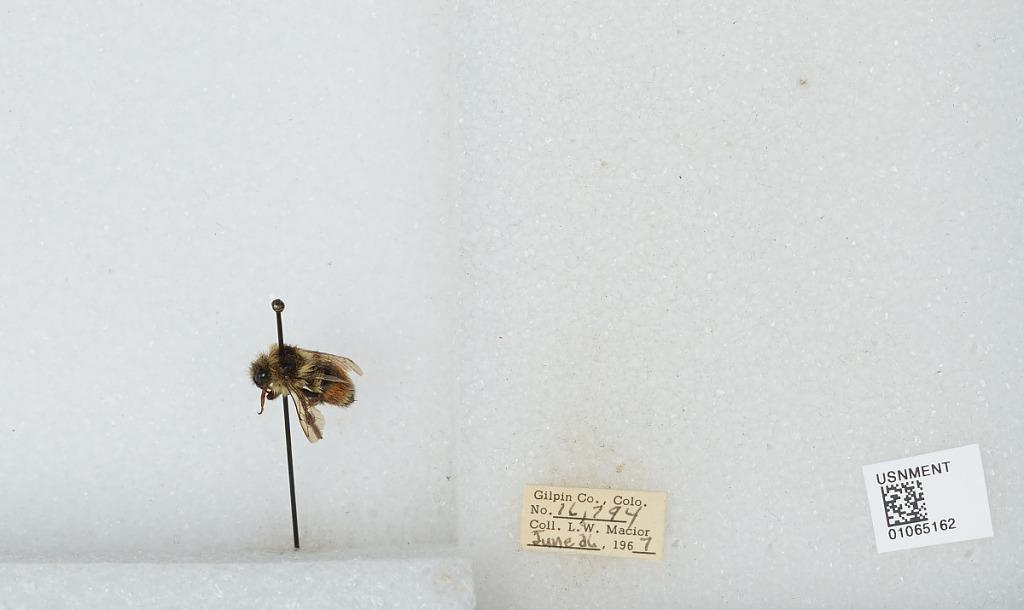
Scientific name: Bombus (Pyrobombus) bifarius Cresson
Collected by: L. Macior
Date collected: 1967-6-26
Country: United States
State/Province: Colorado
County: Gilpin
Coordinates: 39.905, -105.589